Guadalupe Pineda

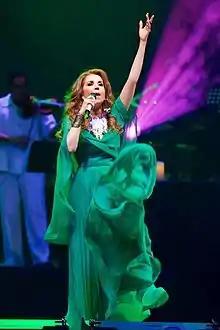
Guadalupe Pineda live in concert.

Guadalupe Pineda Aguilar (born February 23, 1955) is a Mexican singer considered one of Mexico's grassroots musical icons. She is a recipient of the Latin Grammy Lifetime Achievement Award and a multi-Latin Grammy nominee, she has released more than 30 albums during her career covering various styles of music with sales over 14 million copies worldwide. In 1984, she recorded her breakthrough hit "Yolanda", also known as "Te Amo", composed by Pablo Milanes, selling more than 1.5 million copies. She primarily sings in Spanish, but has also sung in French, Italian, English, and Hebrew. She has been called the “Queen of Bolero”, but has also sung ballads, mariachi, tango, ranchera, and opera. Pineda has performed all over México, Latin America, and Spain, as well as in Europe and North America.